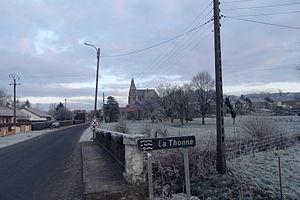
La Thonne est une rivière de Belgique et de France, affluent de la Chiers en rive droite, faisant partie du bassin versant de la Meuse. Elle prend sa source en Gaume, avant de traverser la frontière française et continuer son parcours dans le département de la Meuse. Elle est écrite avec deux orthographes, la Tone à sa source, puis en passant la frontière elle prend son orthographe la plus connue, la Thonne.